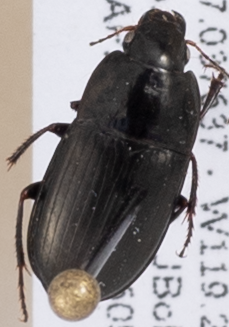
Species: Amara conflata
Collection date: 2019-07-03
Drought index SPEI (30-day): -0.17
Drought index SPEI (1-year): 0.39
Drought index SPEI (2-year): -0.03